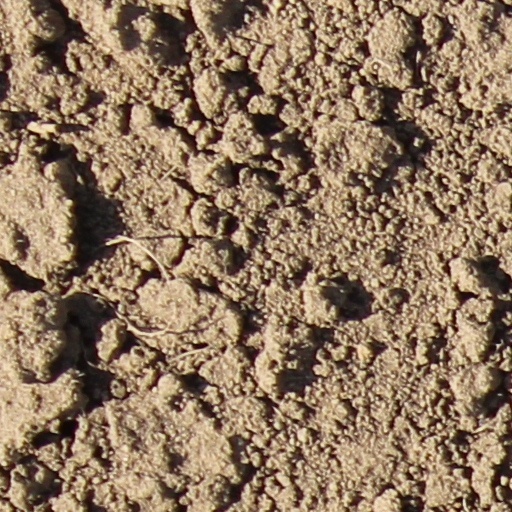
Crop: wheat